Chevalier-Montrachet

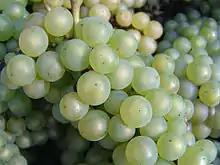
Chardonnay

The only grape variety allowed for Chevalier-Montrachet is Chardonnay, unlike other white Burgundy wines, where up to 15% Pinot Blanc may be added. The allowed base yield is 40 hectoliters per hectare, and the minimum grape maturity is 12.0 percent potential alcohol.